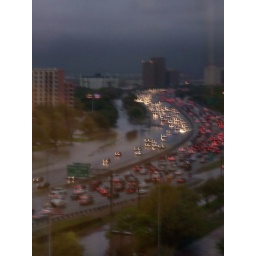
The service road is under all that water somewhere. Right in front of Medieval Times.